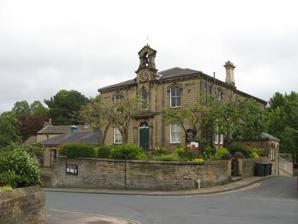
Building: Cottingley Town Hall
Country: United Kingdom
Year built: 1865
Municipal building in Cottingley, West Yorkshire, England Cottingley Town Hall Cottingley Town Hall Location Main Street, Cottingley Coordinates 53°49′43″N 1°49′19″W / 53.8285°N 1.8220°W / 53.8285; -1.8220 Built 1865 Architect Samuel Jackson Architectural style(s) Italianate style Listed Building – Grade II Official name Town Hall Designated 30 April 1982 Reference no. 1314305 Shown in West Yorkshire Cottingley Town Hall is a municipal building in Main Street in Cottingley , West Yorkshire , England. The building, which was used as a church and a community centre, is a Grade II listed building . History The building was commissioned by members of the local school committee after the existing school became too small to be functional: the site of the existing school was donated to the committee by a local landowner and philanthropist , Joseph Hollings of Wheatley . An adjacent property, which formed the larger part of the site and was known as Town Hill, was donated to the committee by a locally-born member of parliament , William Ferrand . The foundation stone for the new building was laid by William Evans Glyde, who was a partner in Messrs Salts , on 26 December 1863. It was designed by Samuel Jackson of Bradford in the Italianate style , built by Messrs Denbigh & Johnson in ashlar stone at a cost of £3,000 and was officially opened by Lord Frederick Cavendish on 21 March 1865. The carpet manufacturer, John Crossley of Halifax , presided at the ceremony. The design involved a symmetrical main frontage with three bays facing onto Main Street. The central bay, which slightly projected forward, featured a doorway with a fanlight flanked by pilasters and brackets supporting a cornice , with a round headed window on the first floor. The outer bays were fenestrated by sash windows with cornices on the ground floor and by sash windows with archivolts and keystones on the first floor. At roof level, there was a modillioned cornice which was broken by a central section containing a clock supported by volutes and surmounted by a bellcote . Internally, the principal room was the assembly hall, which was capable of accommodating 700 people and intended for use as a school room, as a mechanics' institute and as a place of worship. There was also a library and a reading room as well as a vestry. The building was placed under the management of a board of trustees which had been formed in 1863. Non-denominational church services were held for while in the building and an organ was installed in 1869. However, following a dispute between the majority of the congregation and the local priest, the Reverend Ebenezer Sloane Heron, part of the congregation relocated to the Oddfellows' Hall in 1870. After Heron had been ejected from the church, services continued to be held in the town hall under the auspices of the "Cottingley Christian Church". Meetings of the Women's Guild were first held there in 1904. After the First World War , a plaque was installed in the town hall to commemorate the contribution by 147 local service personnel who had served during the conflict. Schooling in the town hall continued until a purpose-built school was completed in School Street in 1933. The building was used as a filming location for the fantasy film , FairyTale: A True Story , which was loosely based on the story of the Cottingley Fairies and was filmed in the local area in 1997. Meanwhile, church services continued throughout the 20th century with the church celebrating its 150th anniversary in 2015. References